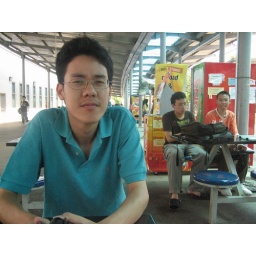
Experimental shot with his Canon Ixus.The guy wearing orange shirt in the background thought I was shooting him =D